Witten Hauptbahnhof

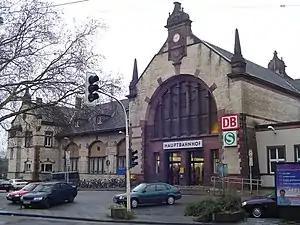

Witten Hauptbahnhof is a railway station in the town of Witten in western Germany. It is situated southwest of the town.